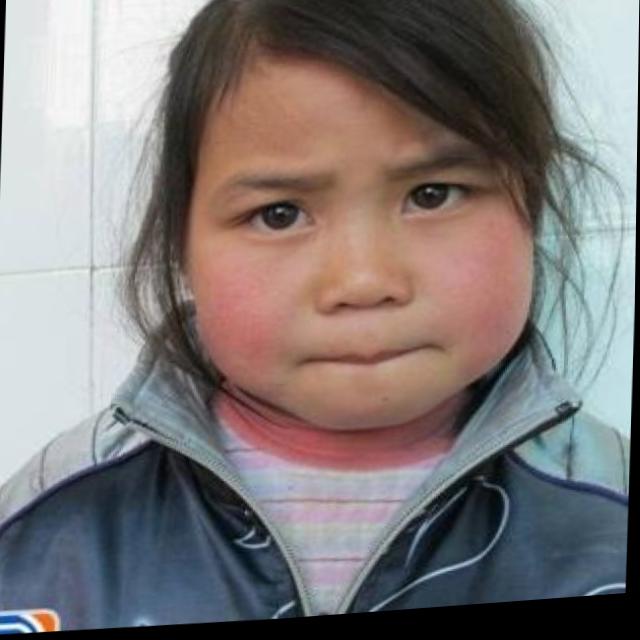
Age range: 0-12